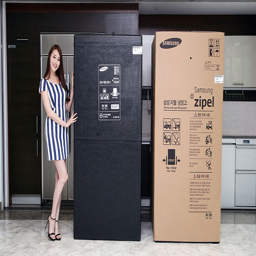
A woman standing next to a machine that's next to a box.
An Asian woman standing next to a new Samsung refrigerator.
A woman showing off a new appliance for a kitchen.
A girl is posing by something that was just taken out of the box.
a female standing next to a large black object which is next to a card board box